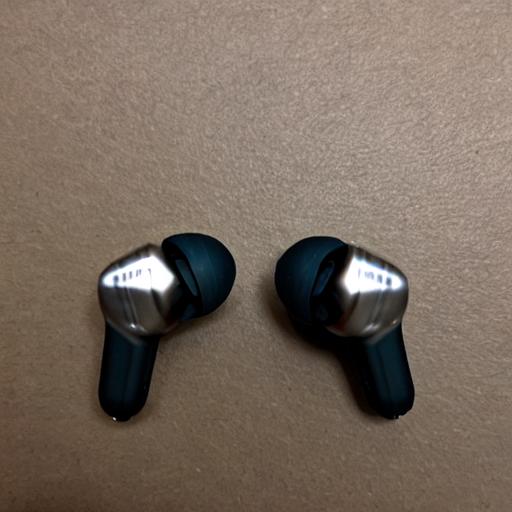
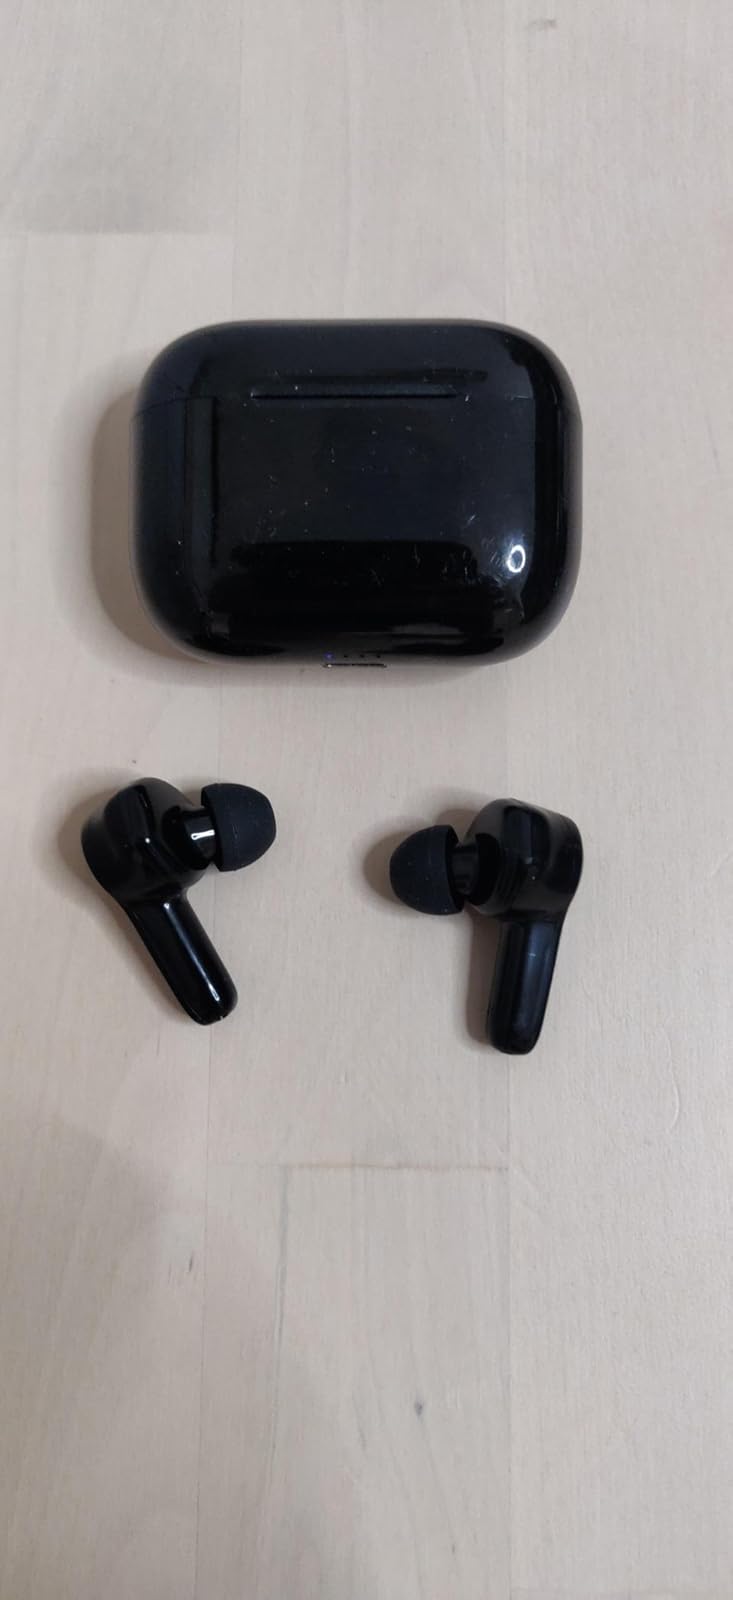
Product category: earbuds
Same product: no